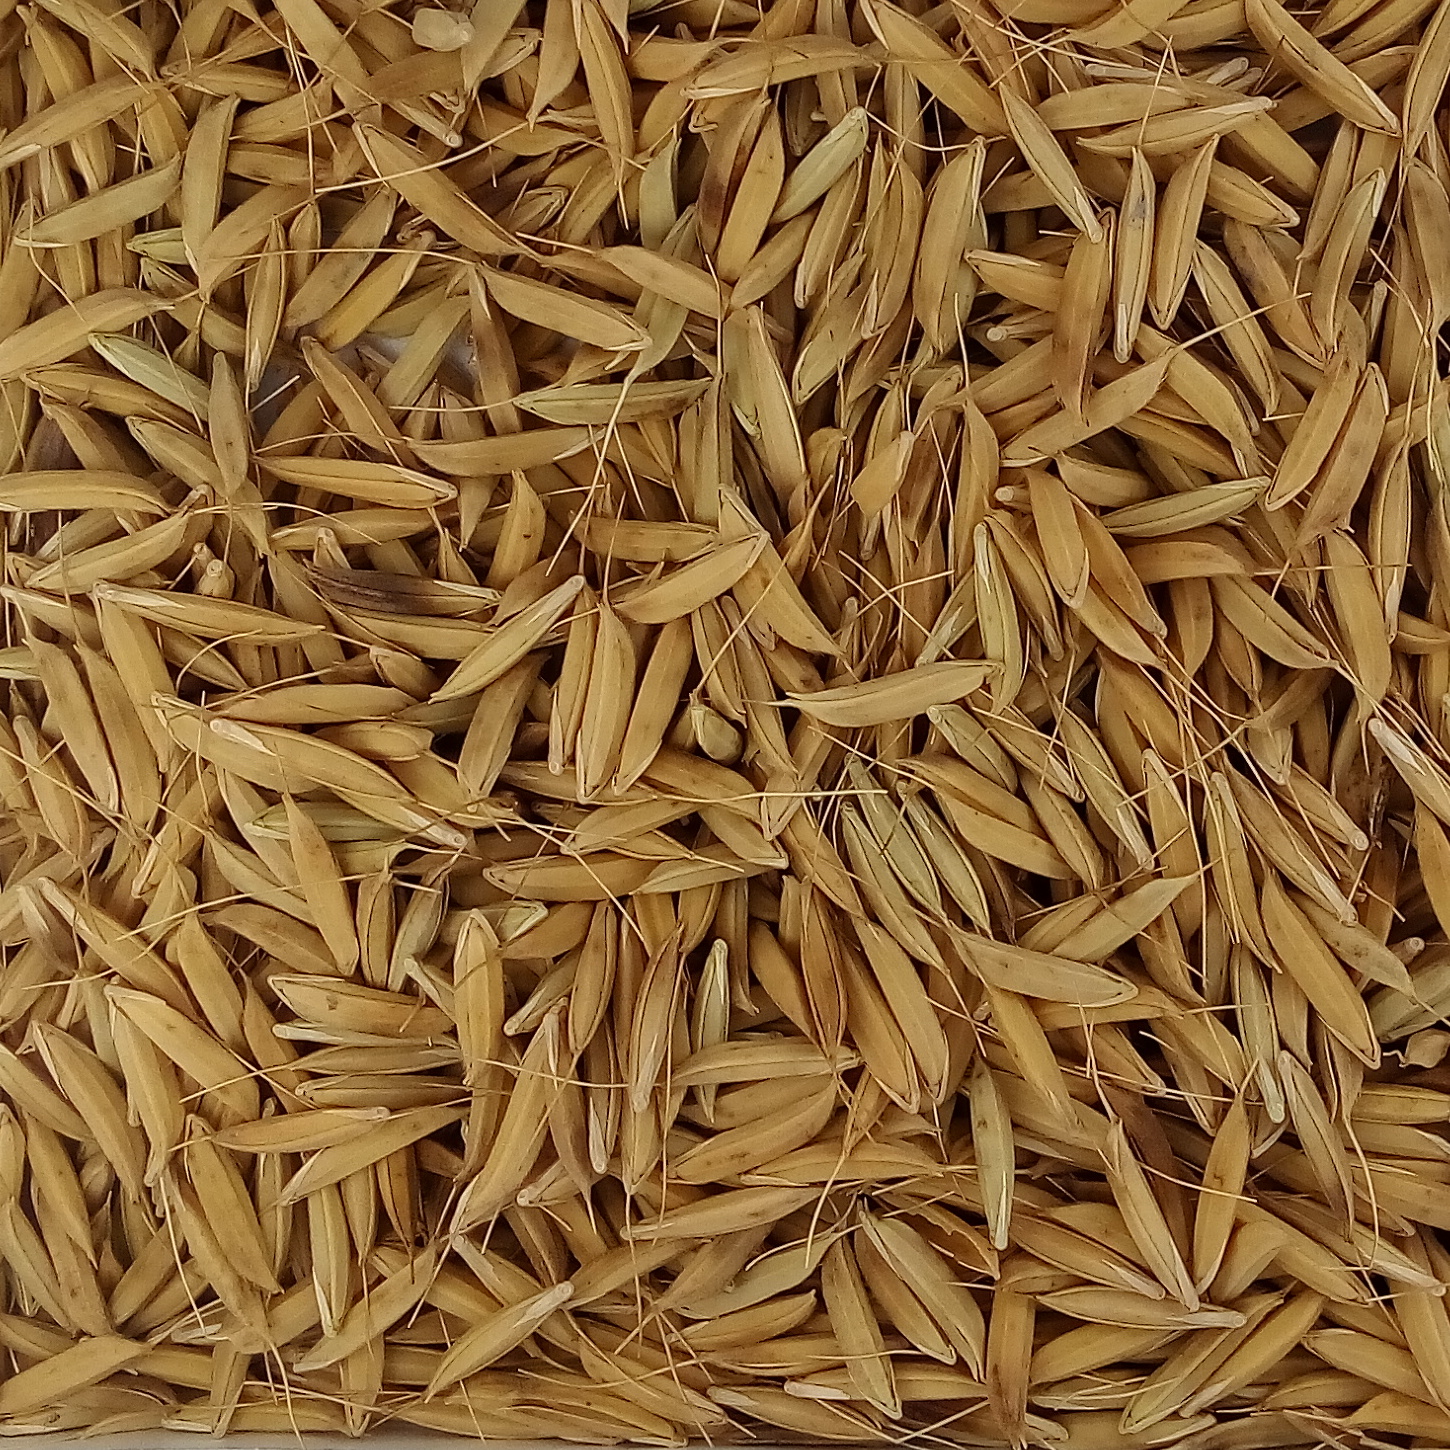
Rice seed variety: CSR_30